Height gauge

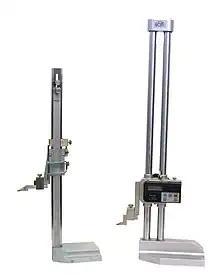
The left height gauge has the vernier scale, while the right one is an electronic height gauge with a digital readout.

A height gauge is a measuring device used for determining the height of objects, and for marking of items to be worked on.